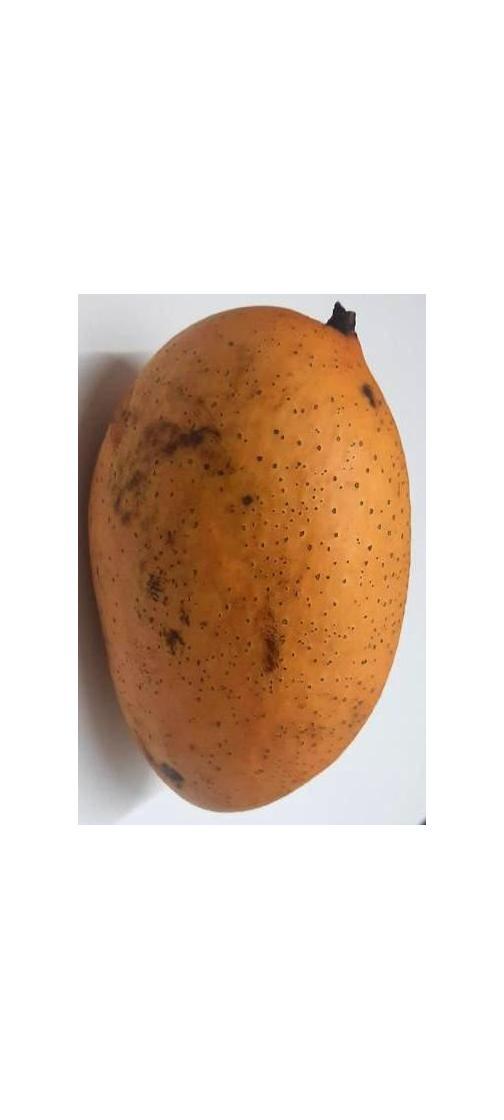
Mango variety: Ashshina Classic